Daniel Jones (American football)

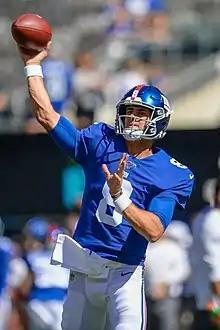
Jones throwing a pass against the Washington Redskins in 2019

On September 29, in his second start (and first start at home), Jones led the Giants to a 24–3 victory over the Washington Redskins. After the game, Jones became the third quarterback in the Giants' history after Phil Simms (1979) and Travis Tidwell (1950) to begin their career with two wins as a starting quarterback for the franchise.